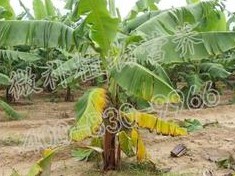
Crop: unknown
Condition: banana_banana_panama_disease